Ii Naomasa

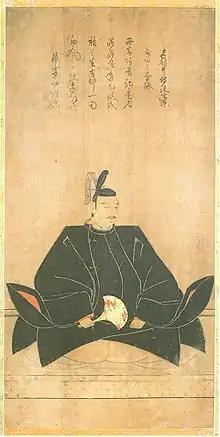

was a general under the Sengoku period "daimyō", and later "shōgun", Tokugawa Ieyasu. He led the clan after the death of Ii Naotora. He married Tobai-in, Matsudaira Yasuchika's daughter and adopted daughter of Tokugawa Ieyasu.